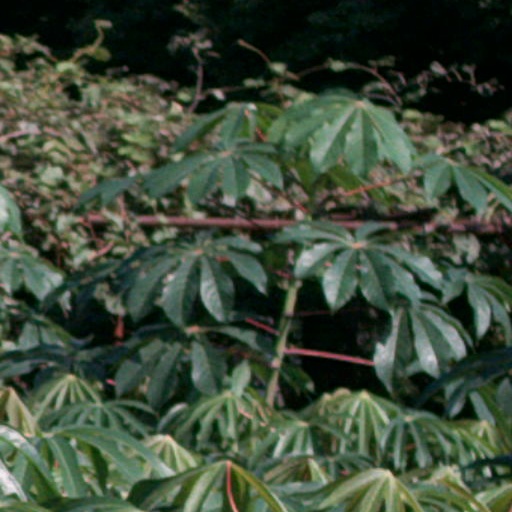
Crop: cassava